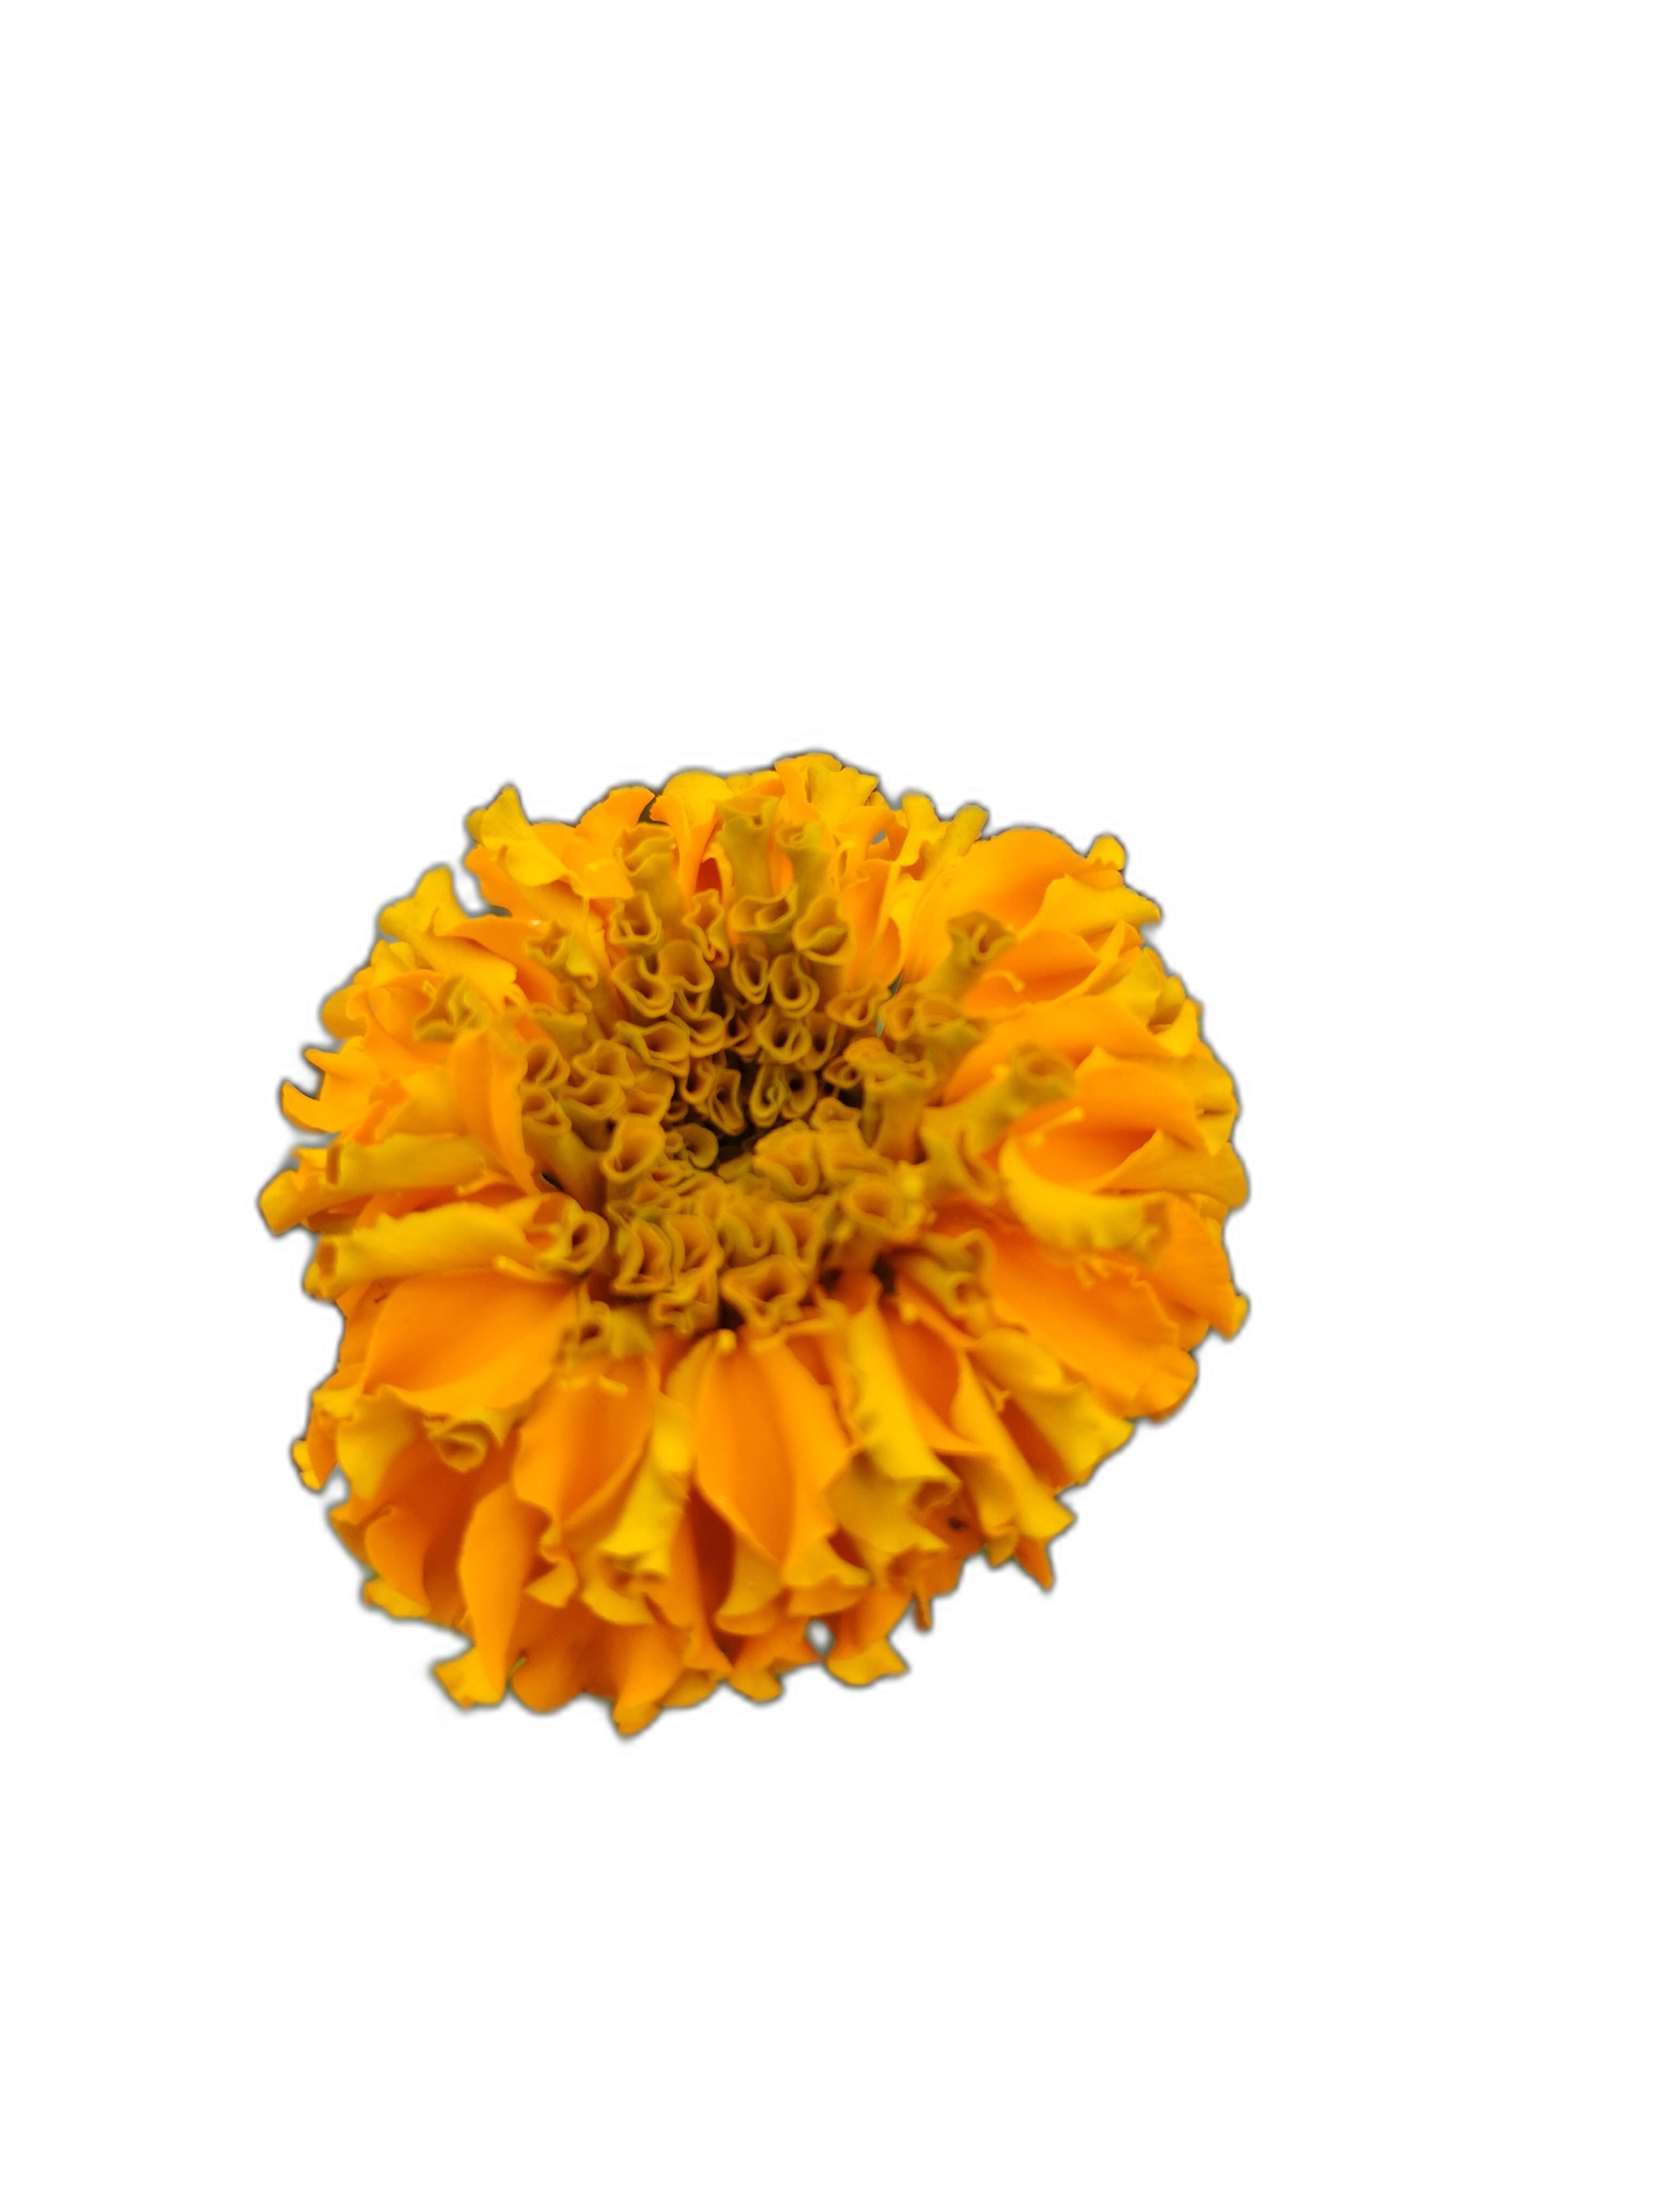
Label: Marigold